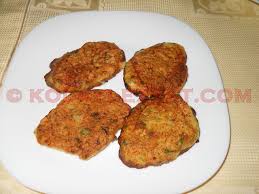
Yemek: mucver